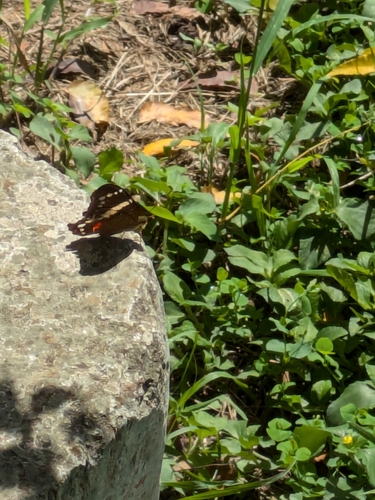
Scientific name: Anartia fatima
Common name: Banded peacock
Family: Nymphalidae
Order: Lepidoptera
Pollinator type: Primary pollinator
Habitat: Open areas and gardens
Geographic range: South America
Conservation status: Least Concern